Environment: real
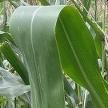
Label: healthy